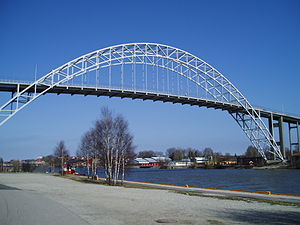
Fredrikstad / Natur
Fredrikstadbroen over Glomma
Fredrikstad er en by i Norge grundlagt af Frederik 2. i 1567, beliggende i Viken fylke. Den er det tidligere Østfold fylkes største og Norges 6. største, målt i antal indbyggere. Kommunen består af de fem tidligere kommuner Fredrikstad, Borge, Kråkerøy, Onsøy og Rolvsøy. Disse blev per 1. januar 1994 slået sammen til storkommunen Fredrikstad. Fredrikstad kommunes areal er 290 kvadratkilometer. Den grænser i nord til Råde, i øst til Sarpsborg og i syd til Hvaler.